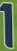
Number: 1